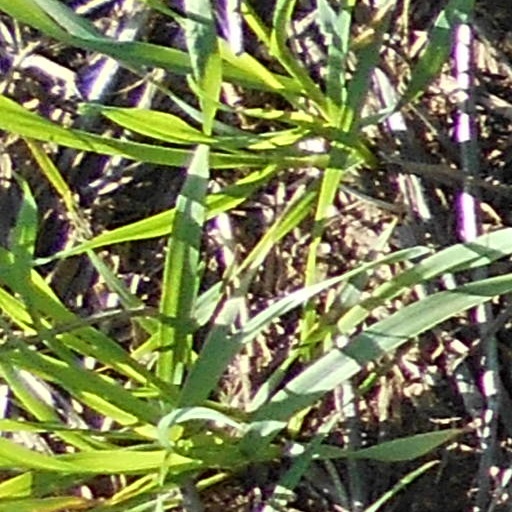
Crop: wheat